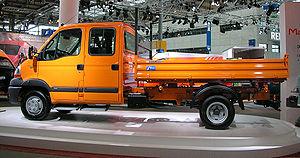
En novembre 1997, le Renault Master de deuxième génération remplace le Master I et le Trafic I rallongé. Le Master II est désormais aussi commercialisé dans le réseau camions. Le Master II a été le grand fourgon le plus vendu en France devant ses concurrents français, le Citroën Jumper et le Peugeot Boxer.